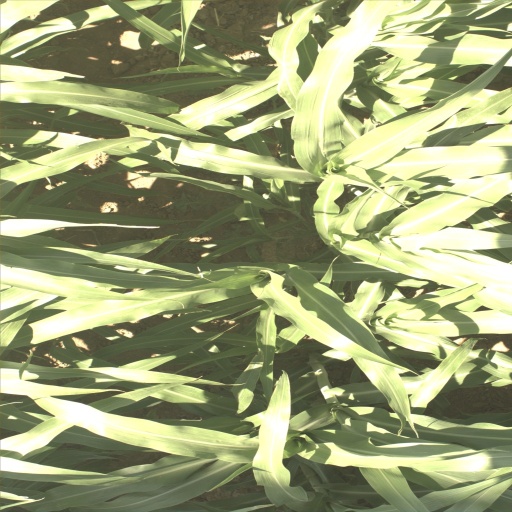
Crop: sorghum